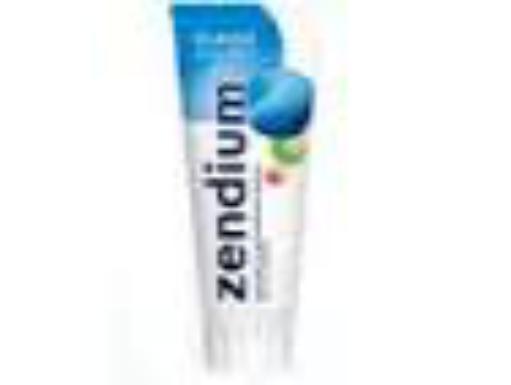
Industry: Medical